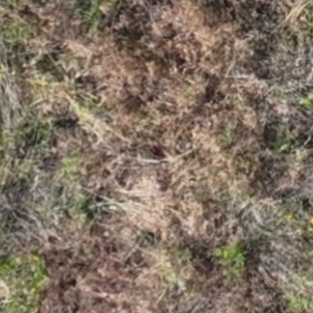
Month: july
Dye color: red
Dye concentration: high